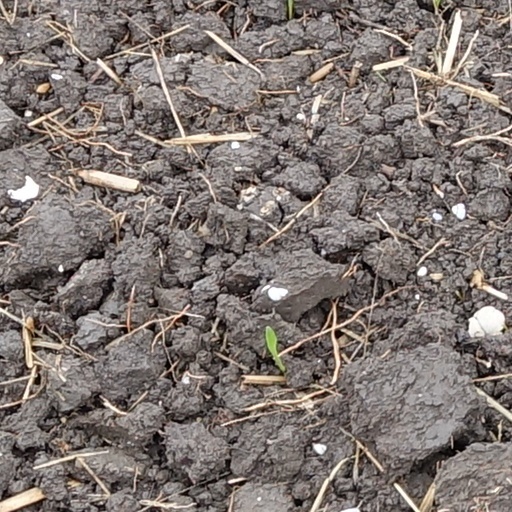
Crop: wheat